Superhard material

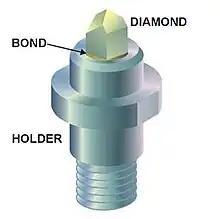
A nanoindenter, used to measure the hardness and related properties of materials

The hardness of a material is directly related to its incompressibility, elasticity and resistance to change in shape. A superhard material has high shear modulus, high bulk modulus, and does not deform plastically. Ideally superhard materials should have a defect-free, isotropic lattice. This greatly reduces structural deformations that can lower the strength of the material. However, defects can actually strengthen some covalent structures. Traditionally, high-pressure and high-temperature (HPHT) conditions have been used to synthesize superhard materials, but recent superhard material syntheses aim at using less energy and lower cost materials.